Monastery of Inisnag

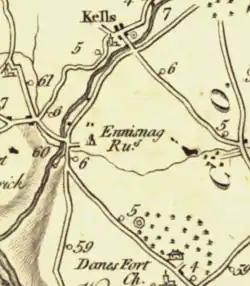

The Monastery of Ennisnag ( and meaning ""the Island or Islet of the Crane or Heron"") was an early Irish Christian monastery, and later a medieval prebendal church, located at Ennisnag, in County Kilkenny, Ireland. The medieval monastery and church are no longer extant. From the ruins, St Peter's church, of Protestant denomination, was established in the early 19th century.